Ku Cheng-kang

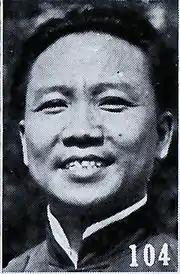
Ku Cheng-kang as pictured in "The Most Recent Biographies of Chinese Dignitaries"

Ku Cheng-kang was born in Anshun, Guizhou Province during the late Qing Empire. He had an older brother, Ku Cheng-lun (1889–1953), a general known as the "Father of the Republic of China's Military Police," and a younger brother, Ku Cheng-ting (1903–1974), who, along with his wife Pi Yi-shu (1905–1974), served as a member of the first Legislative Yuan.